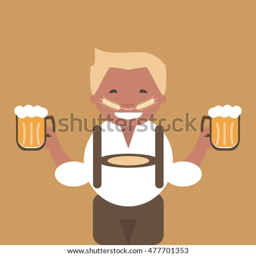
a man with a mug of beer in his hand .